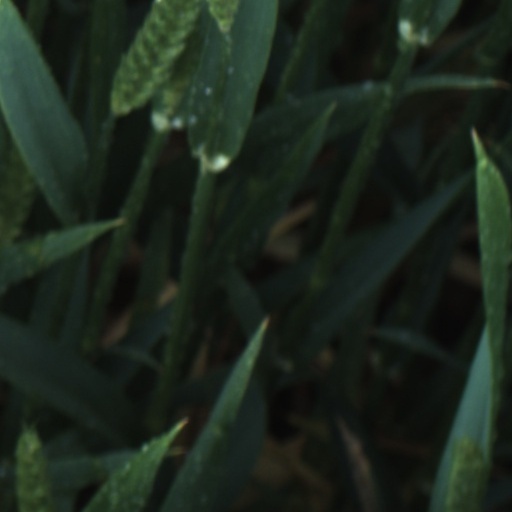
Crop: wheat